The Best of Sellers

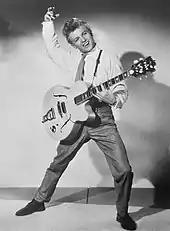
Tommy Steele is parodied in "The Trumpet Volunteer"

"The Trumpet Volunteer" consists of an interview between a reporter and a young Cockney pop star named Mr. Iron, a parody of Bermondsey-born teen idol Tommy Steele. Iron is depicted as ill-informed and naive and discusses his new rock and roll version of Jeremiah Clarke's "Trumpet voluntary", dismissing its disputed authorship (Purcell) as irrelevant – "All I know is, it's out of copyright". Pop music spoofs became a hallmark of Sellers' records; his second album "Songs for Swingin' Sellers" features mock interviews that parody the Larry Parnes stable and Lonnie Donegan, respectively. In "Auntie Rotter", written by the comedian Bob Monkhouse with Ron Goodwin, Sellers plays a sadistic children's presenter who issues homicidal instructions for children in what Roger Lewis calls "a send-up of the patronising Enid Blyton way of talking to tiny tots". With accompanying piano backing, Sellers' Auntie Rotter guides the listener in murdering their mother ("Out with your Robin Hood sword and plunge it into mummy's back with a one, two, three"), father and grandparents before the children are advised to bring "daddy's silly old cash and stocks and shares" to "Auntie Rotter's Home for Orphans, Balls Pond Road, London". The piece has been described as a parody of the BBC radio programme "Listen with Mother".